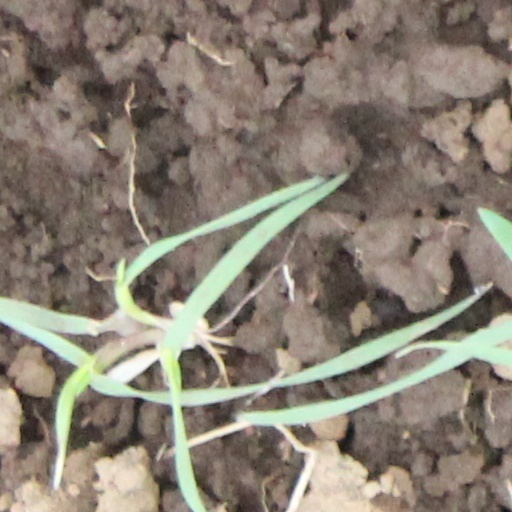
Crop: wheat